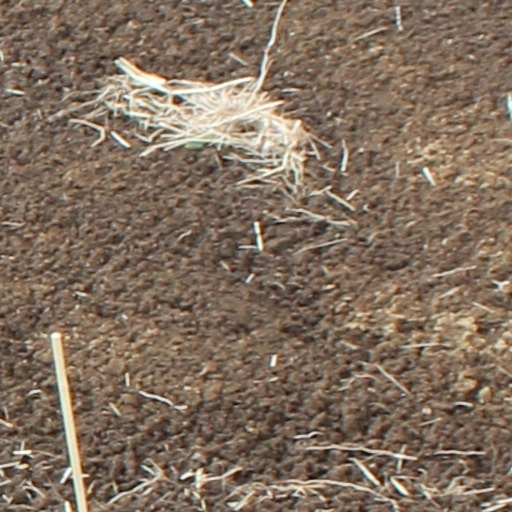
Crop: wheat